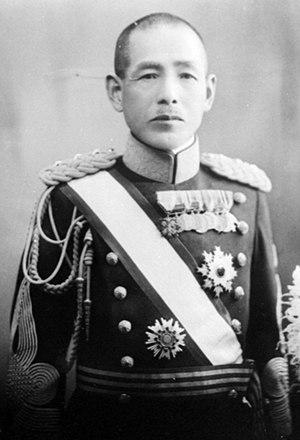
Shunroku Hata est un général japonais qui a servi notamment durant la Seconde Guerre mondiale.